Adi Granov

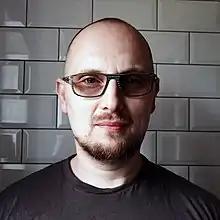
Granov in 2019

Adi Granov (born 1977) is a Bosnian-American comic book artist and conceptual designer. He is best known for his painted work with Marvel Comics, for whom most of his comics work is produced, in particular his work on Iron Man. He is especially known for illustrating the story arc "", and for doing concept and keyframe artwork for the 2008 film "Iron Man", a job for which director Jon Favreau personally selected him. Granov has also done concept work for the films "The Avengers" and "The Amazing Spider-Man 2", has designed packaging for the DVDs and toys based on those properties, and has also done design work for video games.